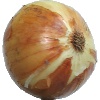
Label: Onion White 1